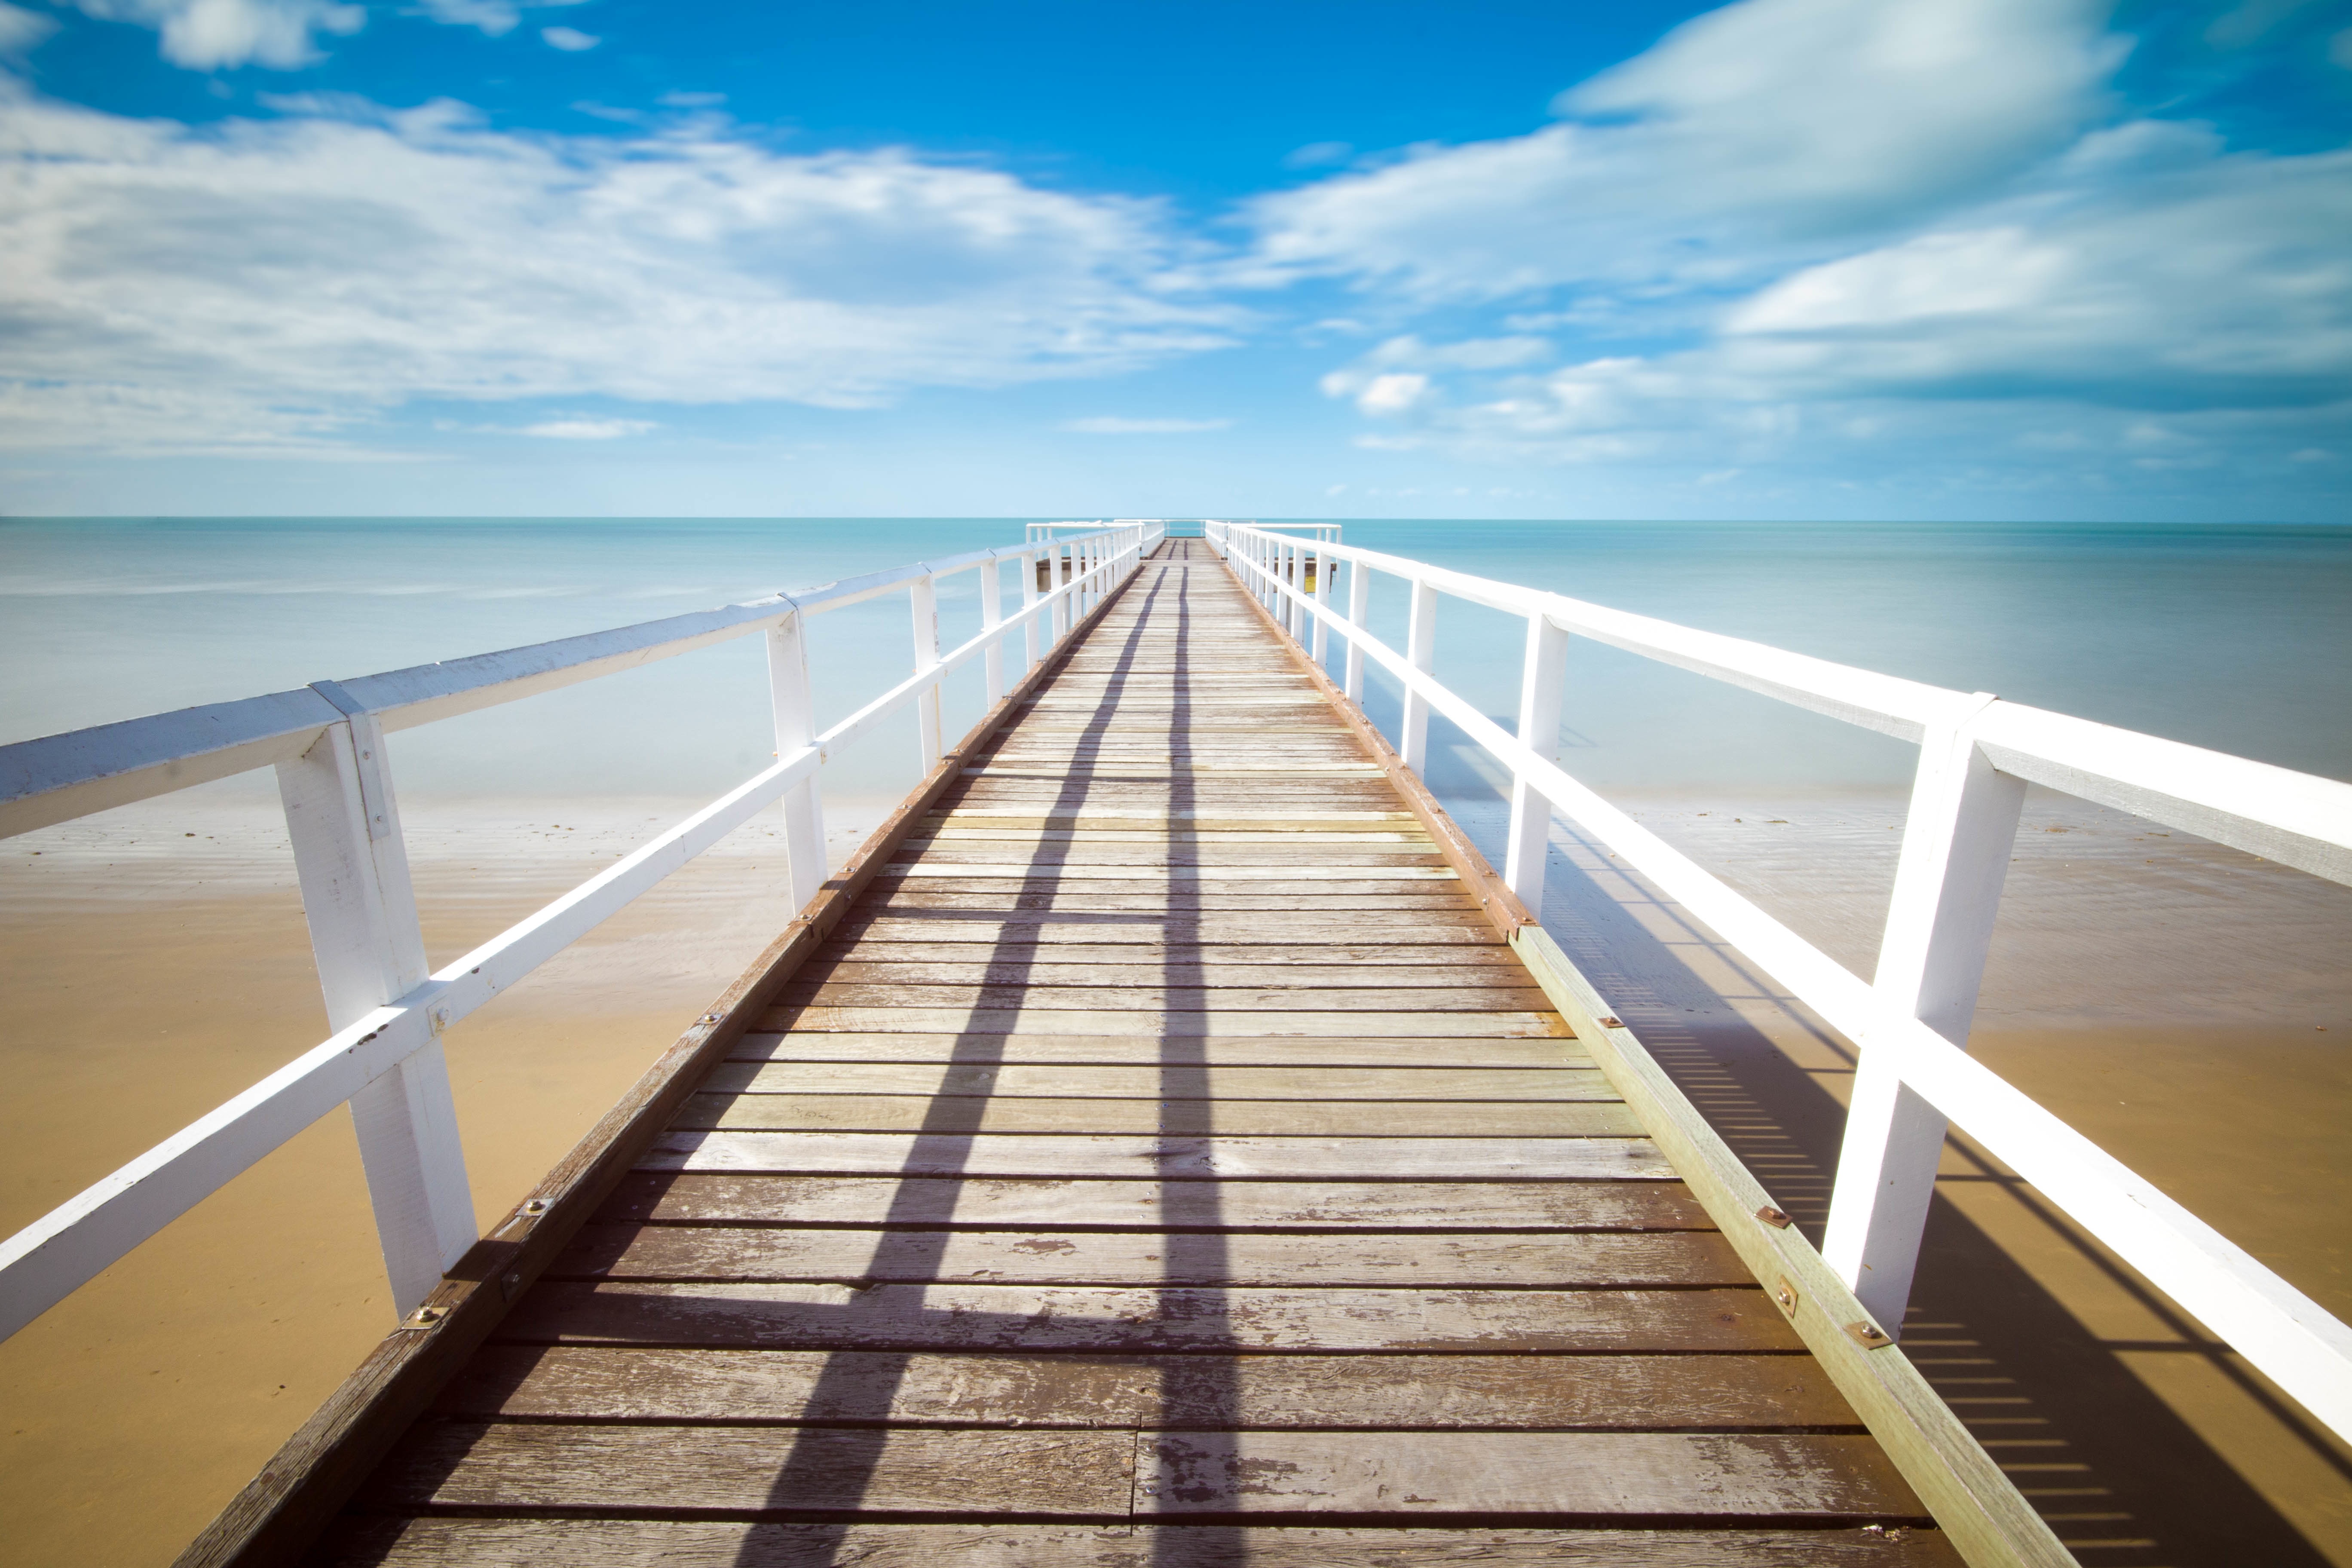
beach, sea, ocean, sky, boardwalk, sunlight, pier, symmetric, symmetrical, walkway, summer, vacation, idyllic, holiday, jetty, sunny, pontoon, symmetry, hd wallpaper, landing stage